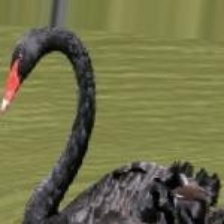
Species: BLACK SWAN
Scientific name: CYGNUS ATRATUS
ImageNet parent category: black_swan